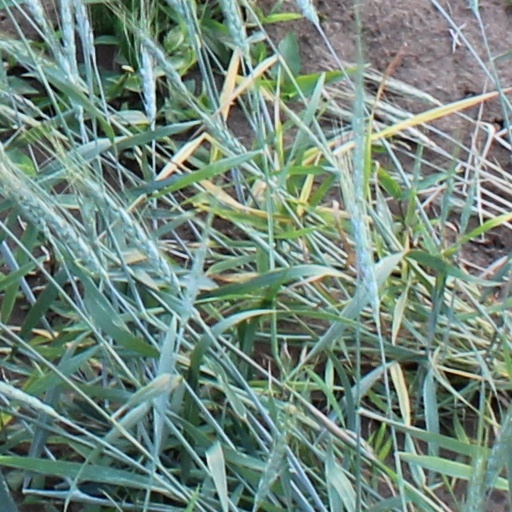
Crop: wheat